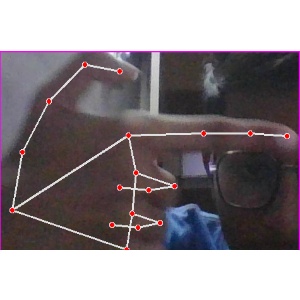
अक्षर: ब